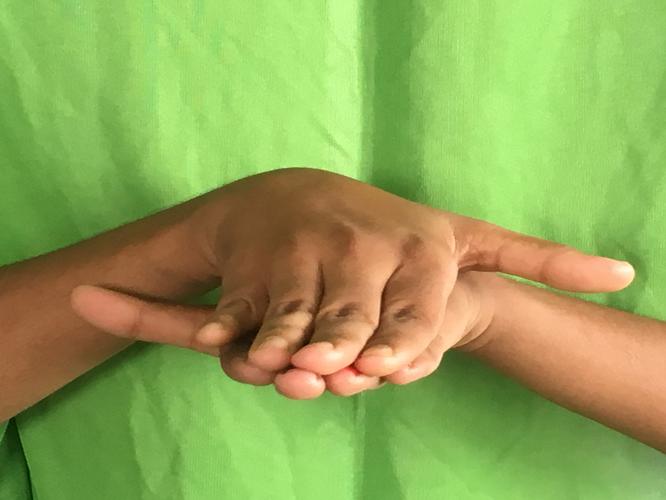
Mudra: Matsya
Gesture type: double_hand